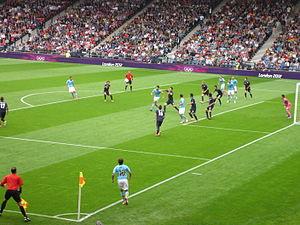
Le football est un des vingt-six sports officiels aux Jeux olympiques de 2012. Il y a deux compétitions, une féminine et une masculine. La compétition masculine réunit seize participants et comprend quatre groupes de quatre équipes au premier tour, suivi de quarts de finale, demi-finales et finales du 26 juillet au 11 août 2012. Vingt-septième édition d’une épreuve de football lors de Jeux olympiques, il ne s’agit cependant que de la vingt-cinquième à être reconnue par le CIO et la vingt-troisième par la FIFA.